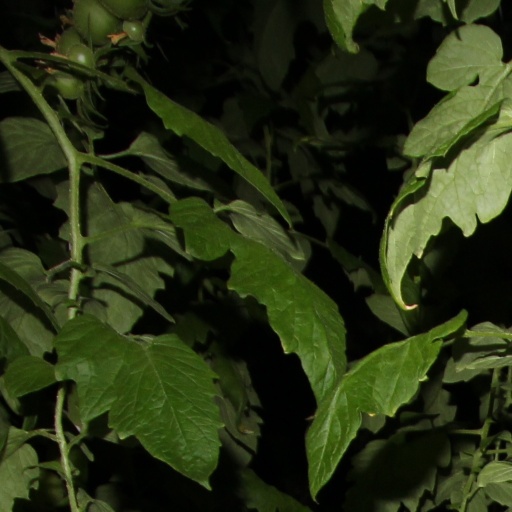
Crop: tomato